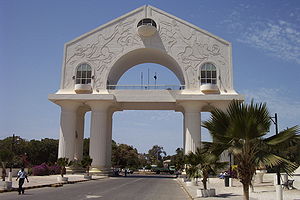
Banjul
Tjuetobuen er indgangen til Banjul.
Banjul er hovedstad i den vestafrikanske stat Gambia. Indbyggertallet for selve byen er kun 34.828, men inklusiv forstæder bor der 523.589. Byen ligger på St Mary's Island hvor Gambiafloden løber ud i Atlanterhavet. Banjul er grundlagt af Storbritannien i 1816, som en handelsby. Byen hed dengang Bathurst efter Henry Bathurst, men blev ændret til Banjul i 1973.